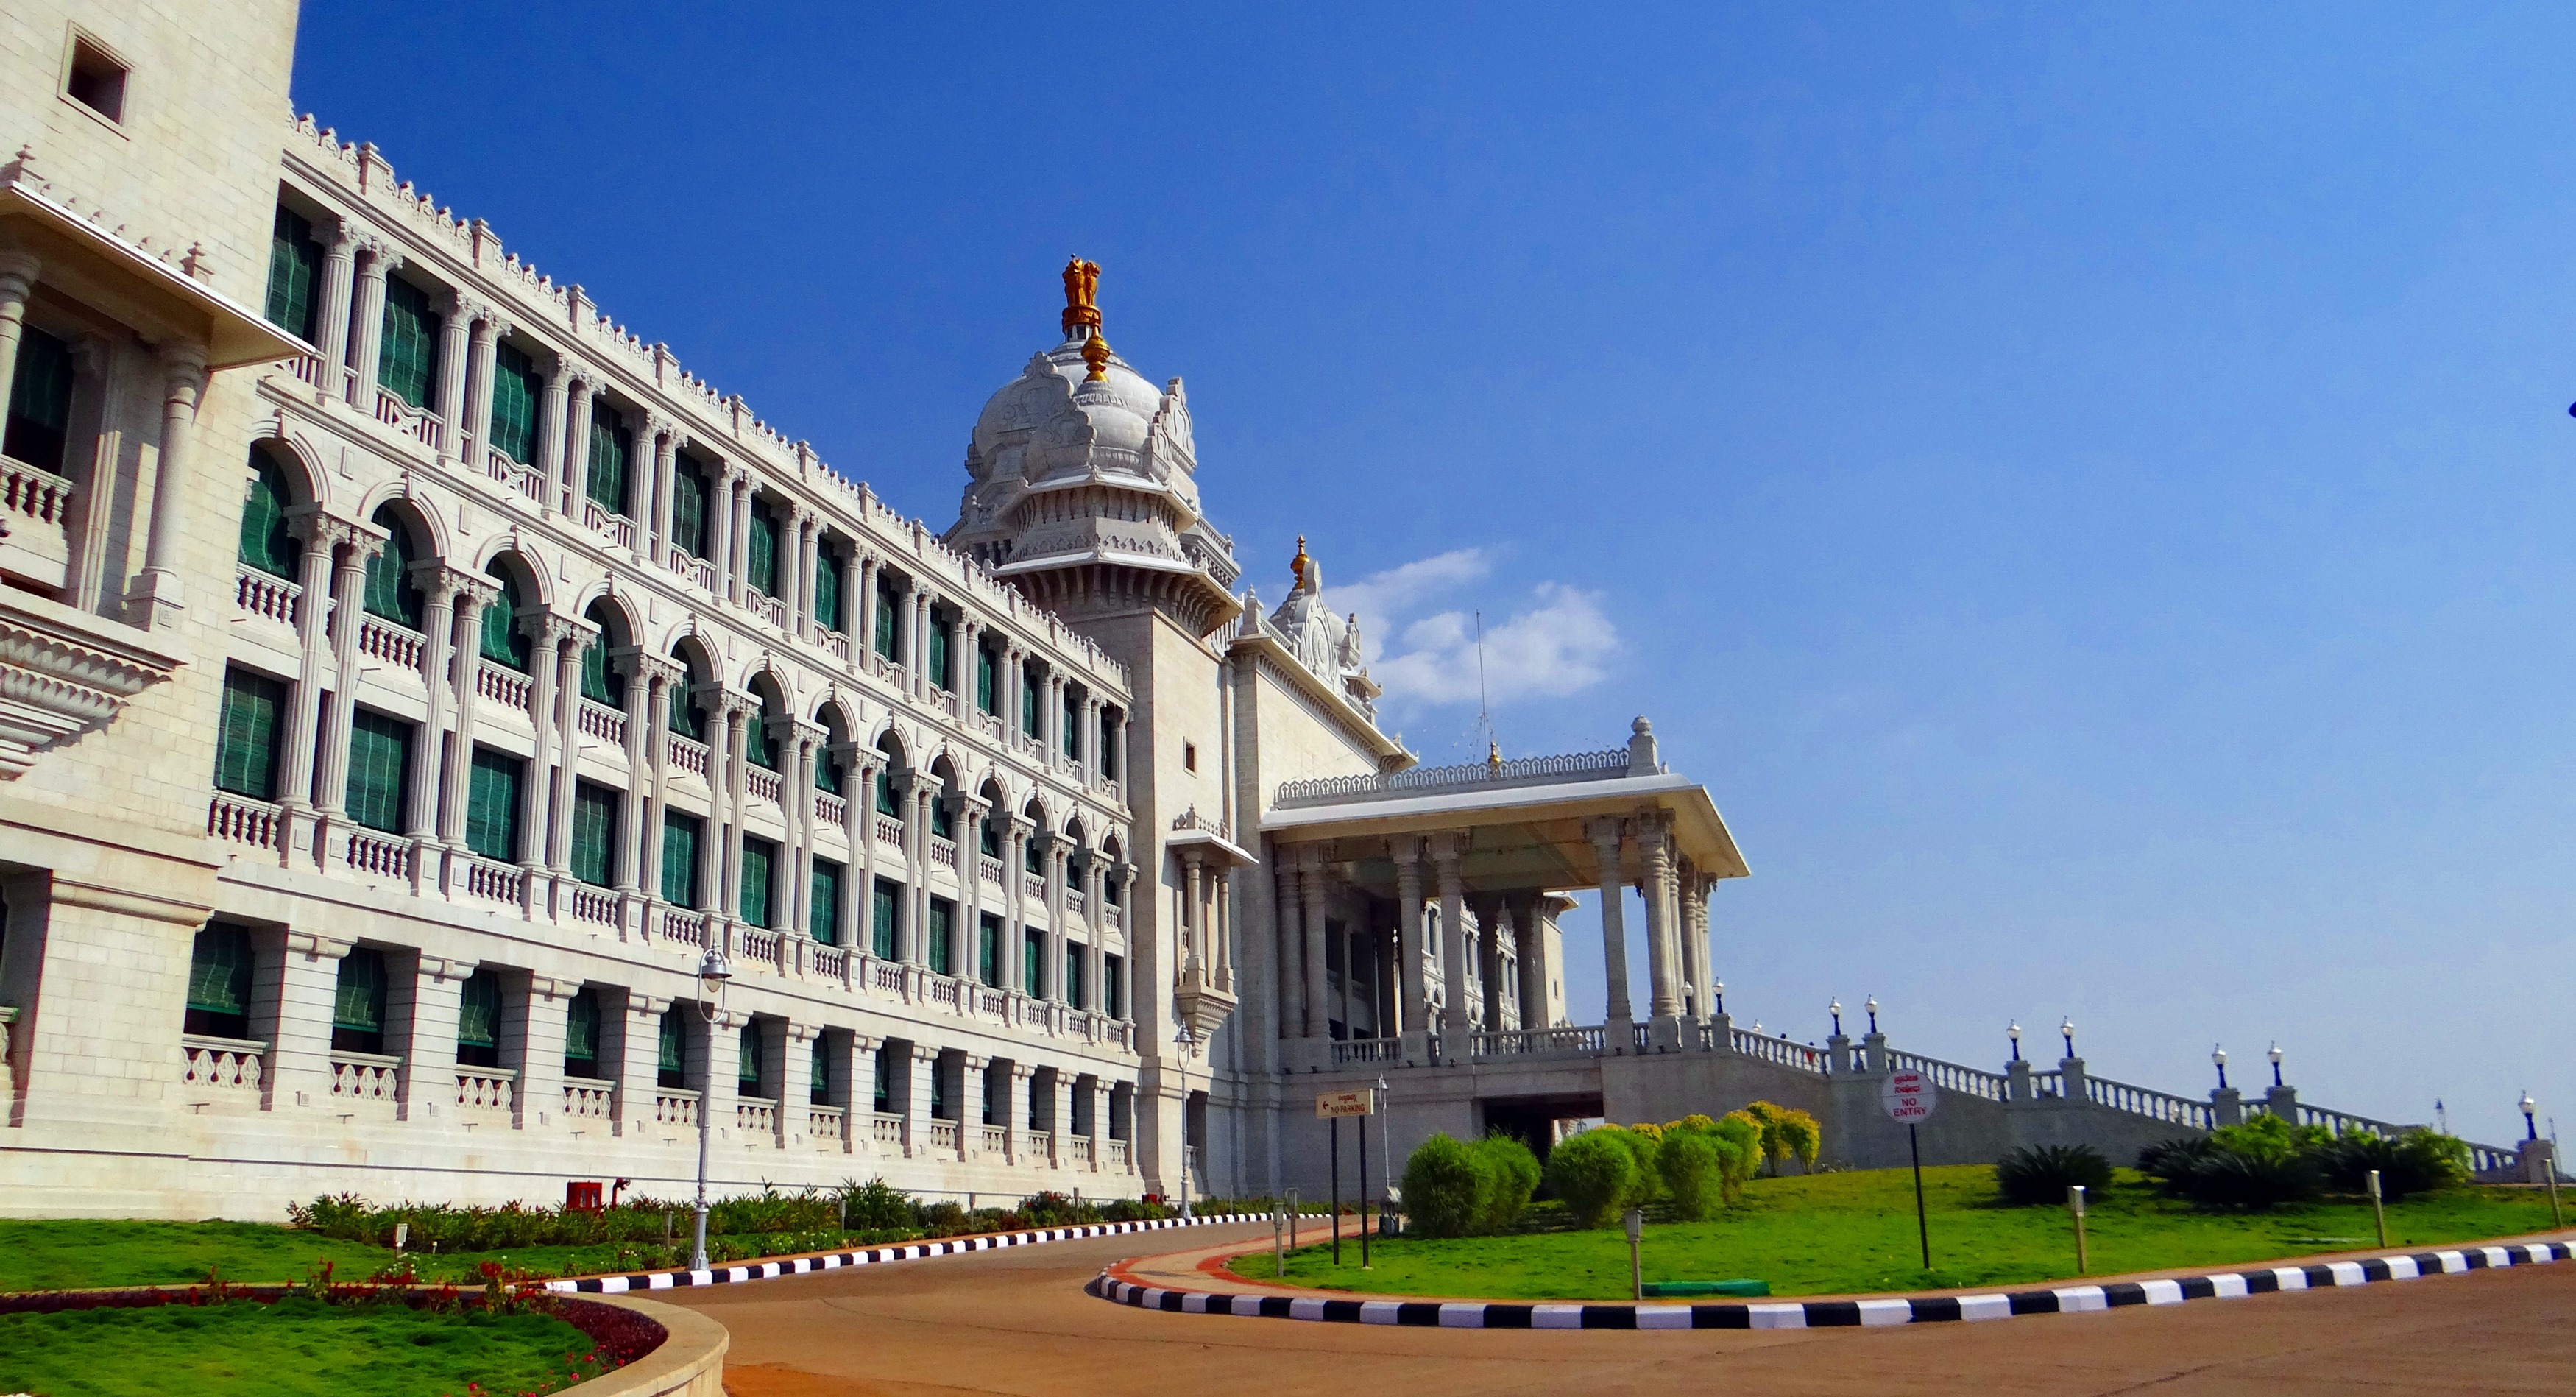
architecture, building, palace, plaza, landmark, facade, property, town square, india, estate, legislature, condominium, karnataka, residential area, belgaum, legislative building, suvarna vidhana soudha